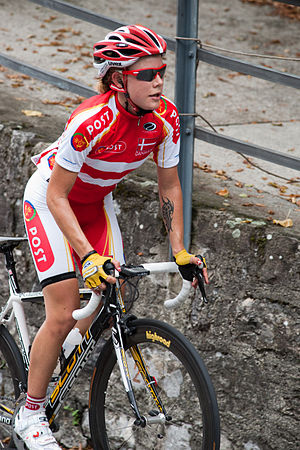
Linda Villumsen
Linda Villumsen Serup er en newzealandsk cykelrytter af dansk oprindelse, der kører for det danske hold Team Virtu Cycling Women. Hun skiftede fra dansk til newzealandsk statsborgerskab i slutningen af 2009.